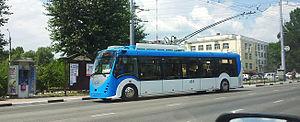
Cet article contient la liste des réseaux de trolleybus en Russie.
Le trolleybus de Belgorod est un des systèmes de transport en commun de Belgorod, dans l'oblast de Belgorod, en Russie.